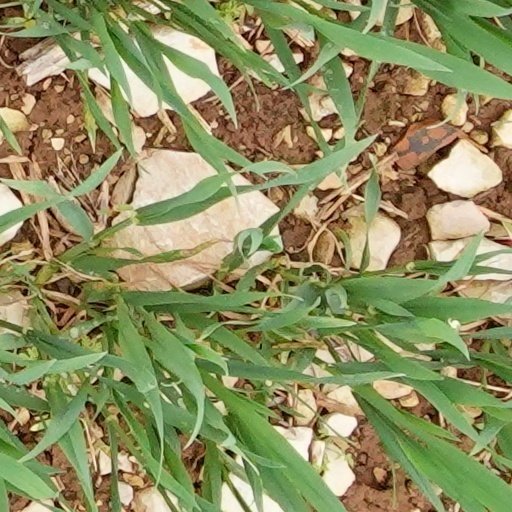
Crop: wheat